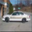
Label: automobile